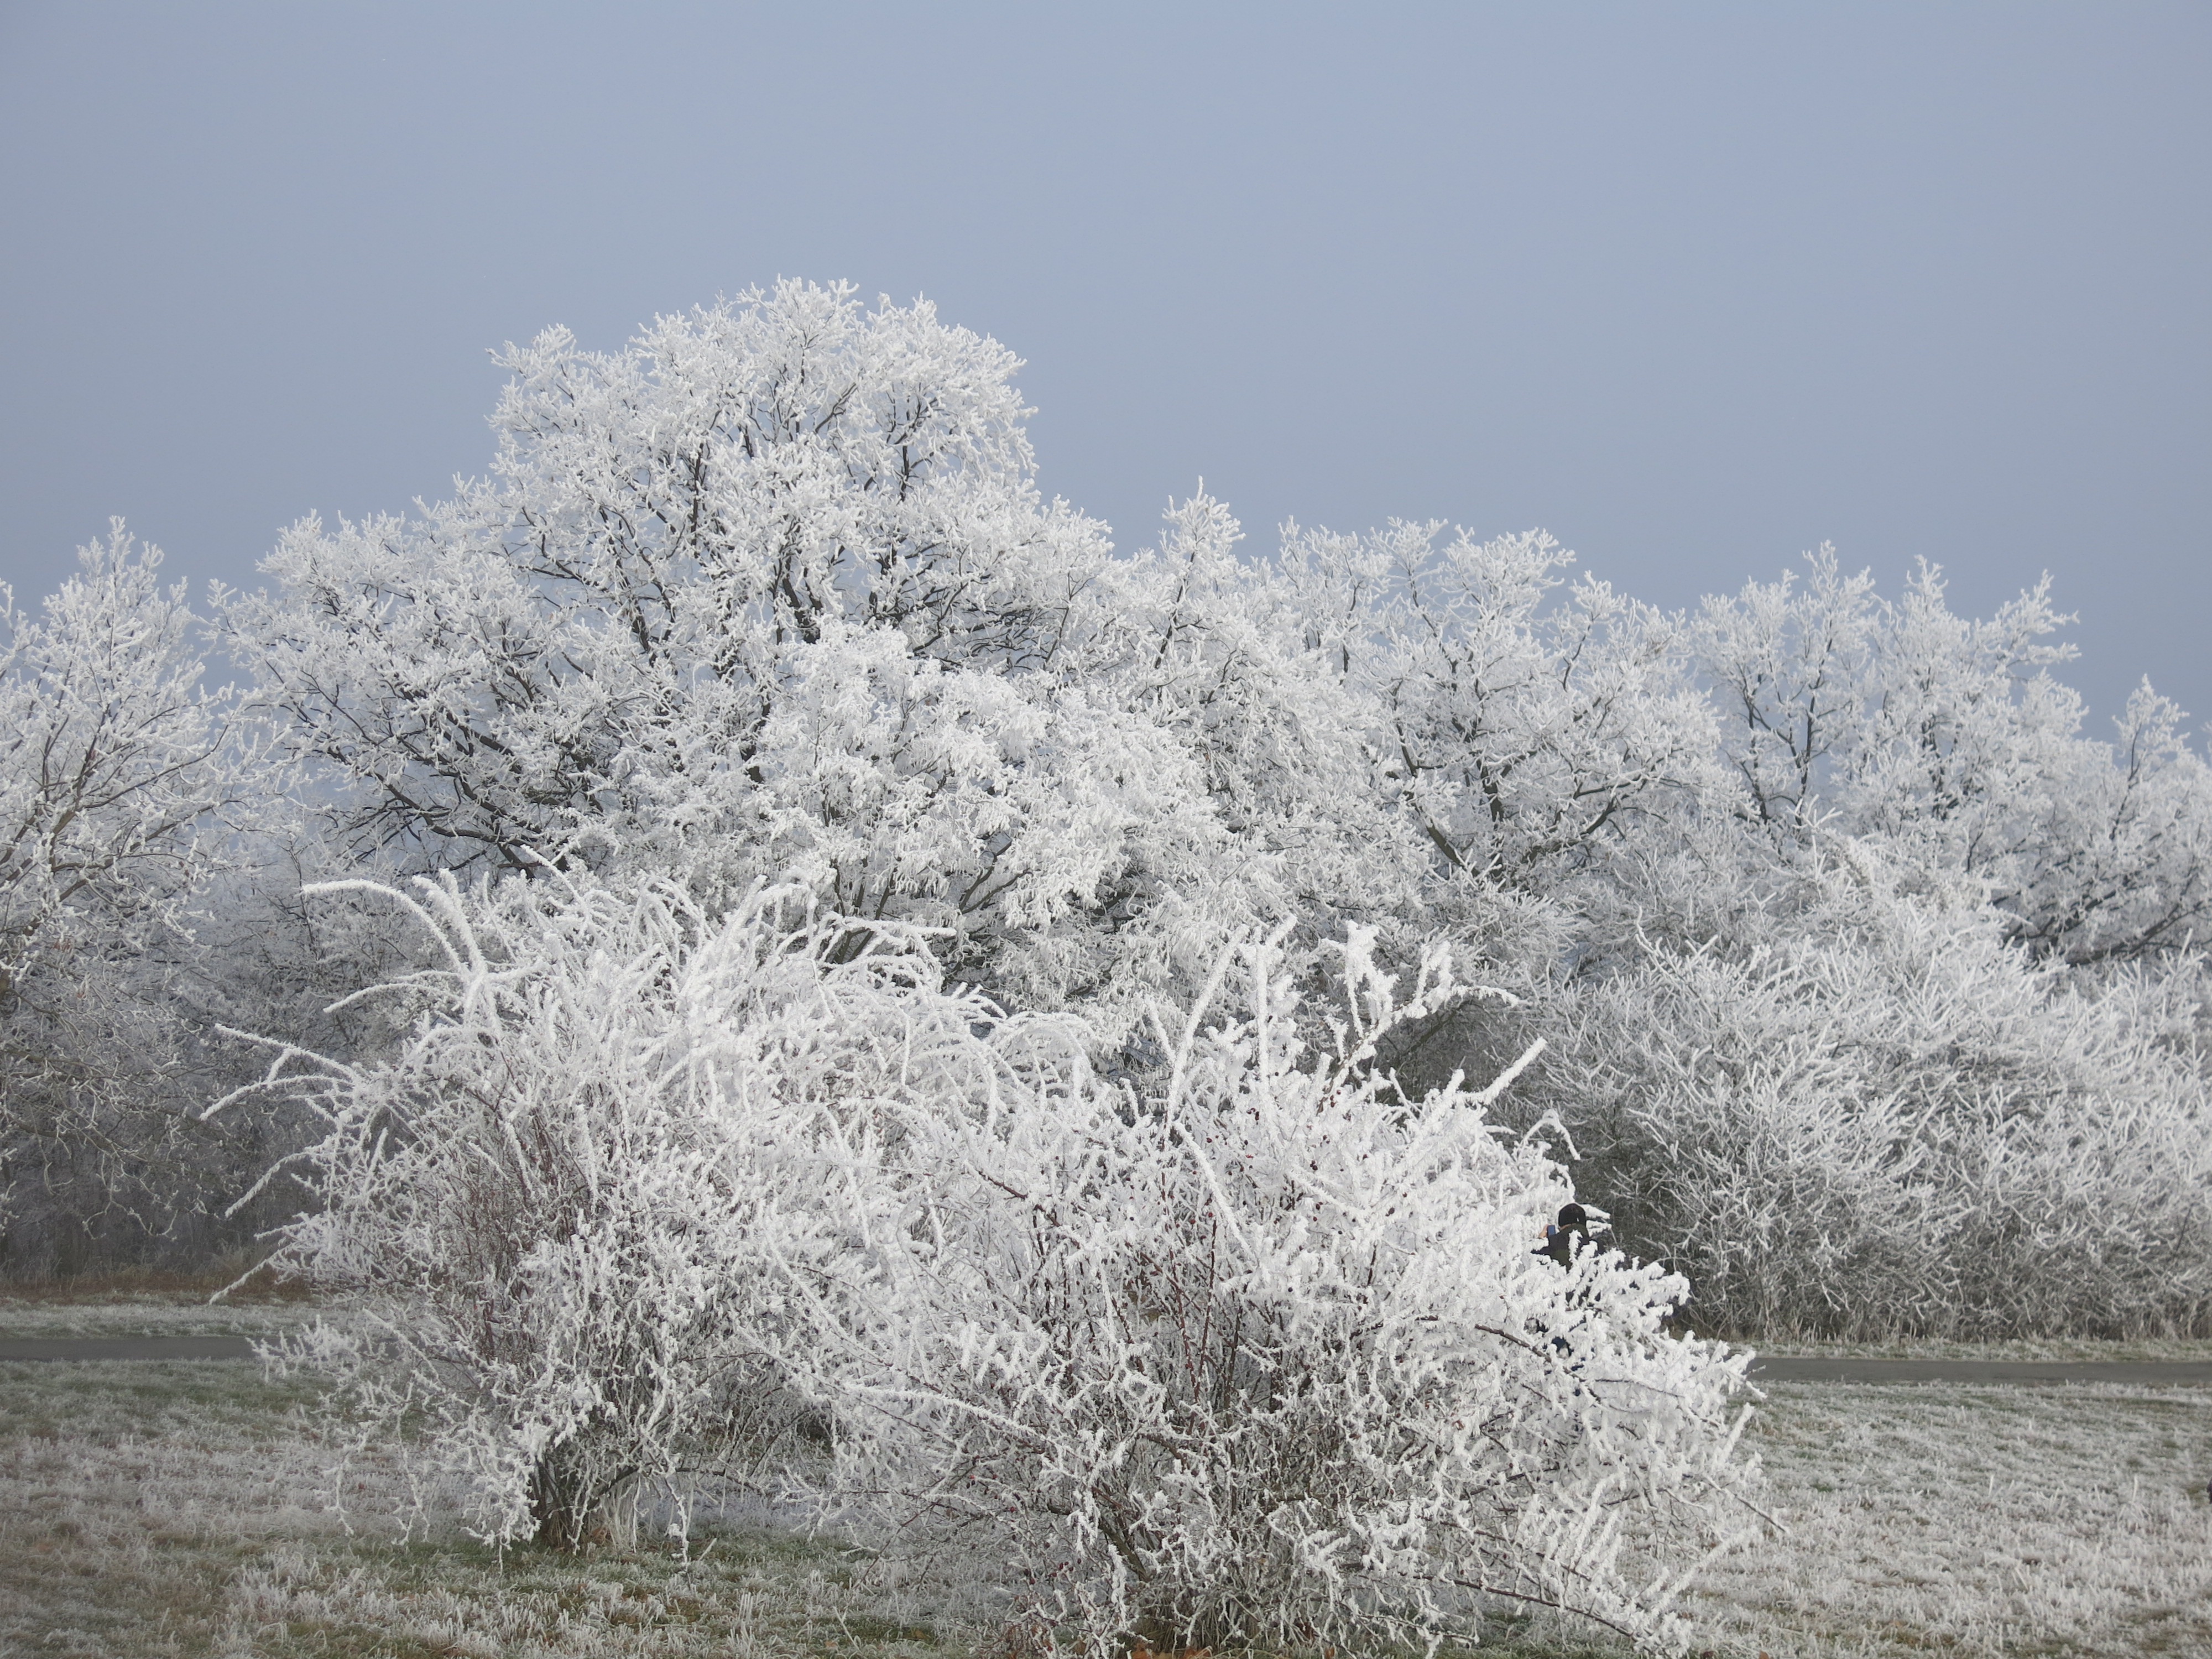
landscape, tree, nature, forest, branch, blossom, snow, cold, winter, light, plant, sky, sun, white, flower, frost, ice, heaven, weather, snowy, frozen, blue, season, icing, branches, beauty, rime, freezing, atmospheric phenomenon, woody plant, white sky